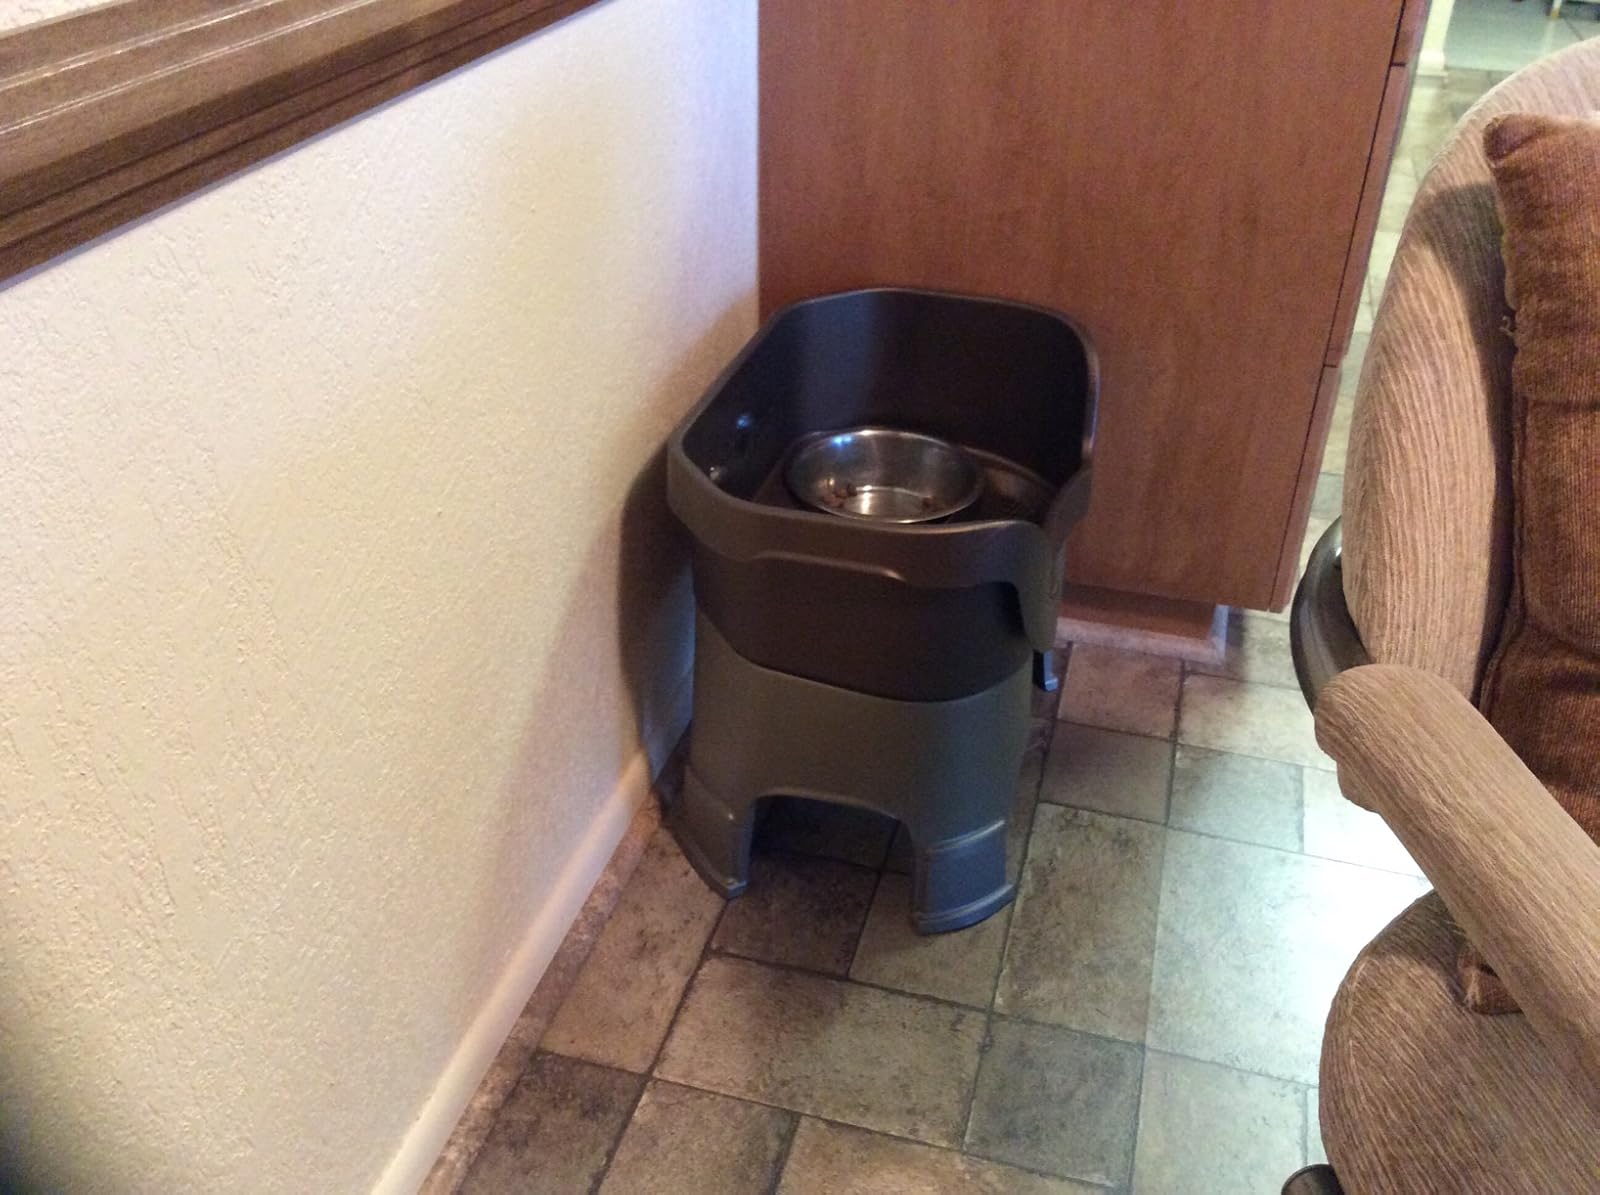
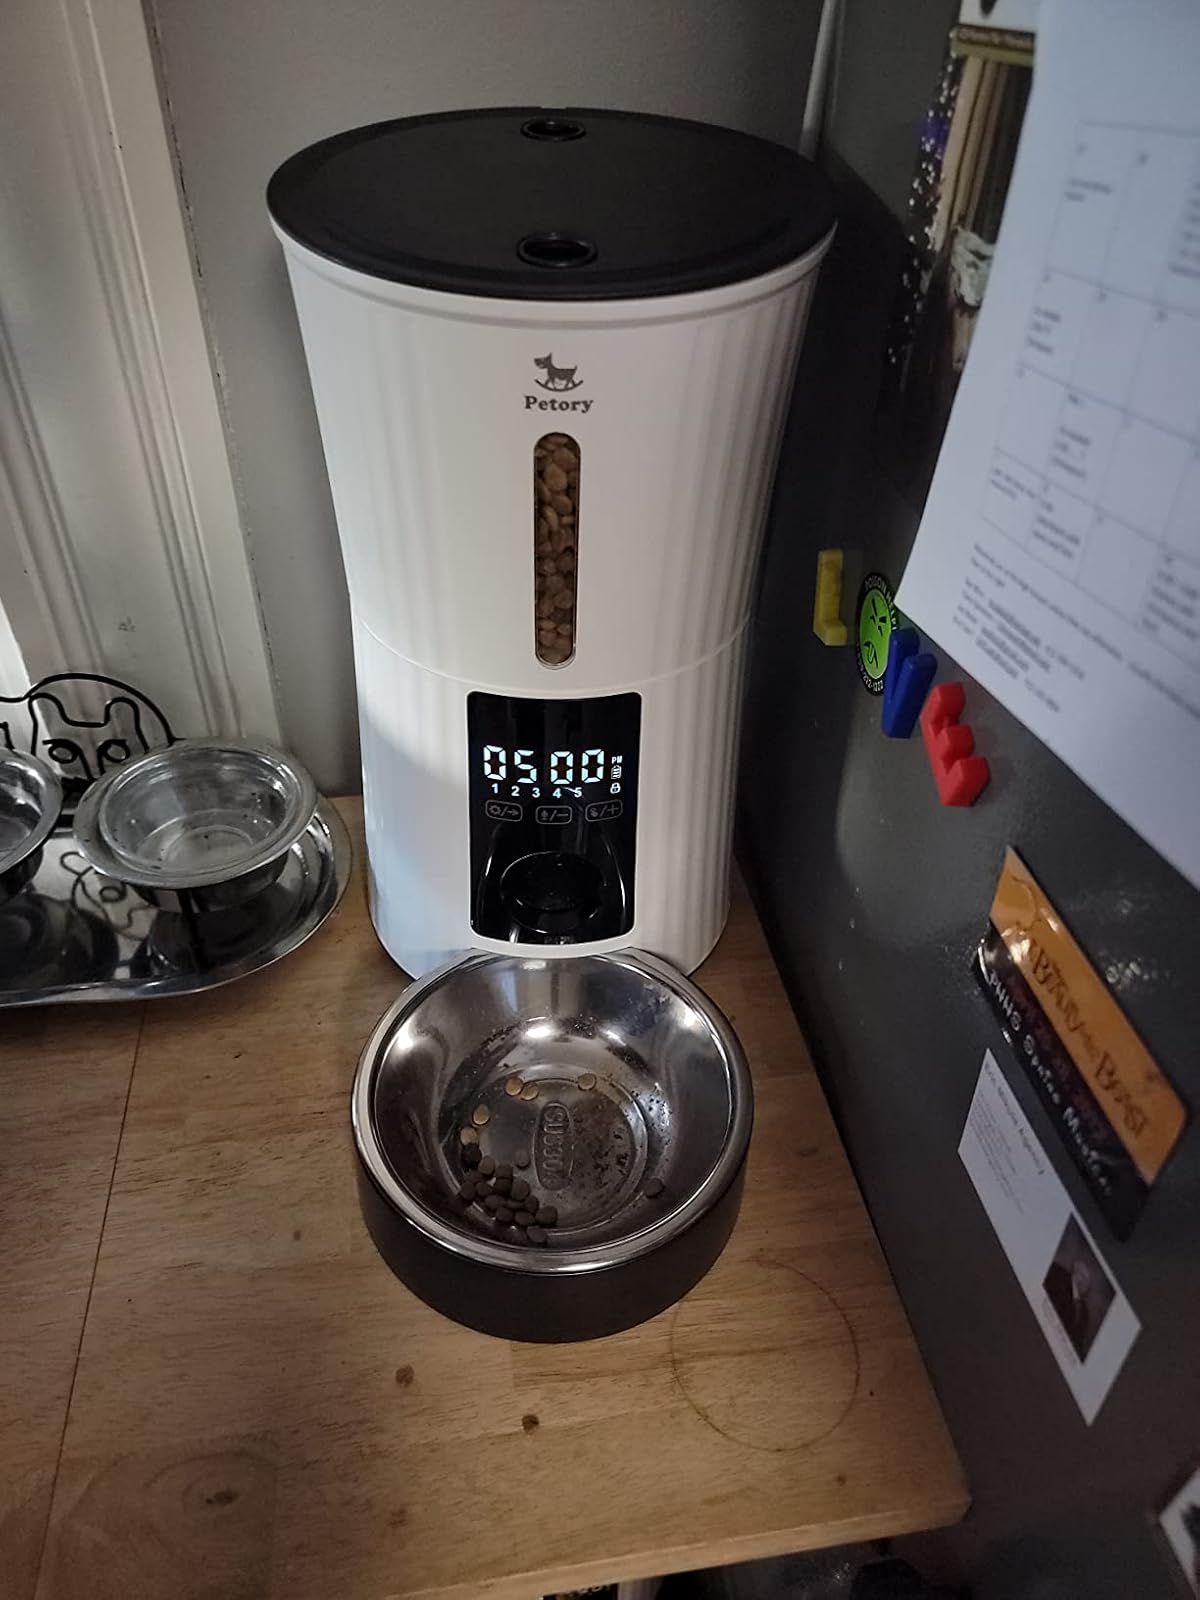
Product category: items_feeder
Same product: no